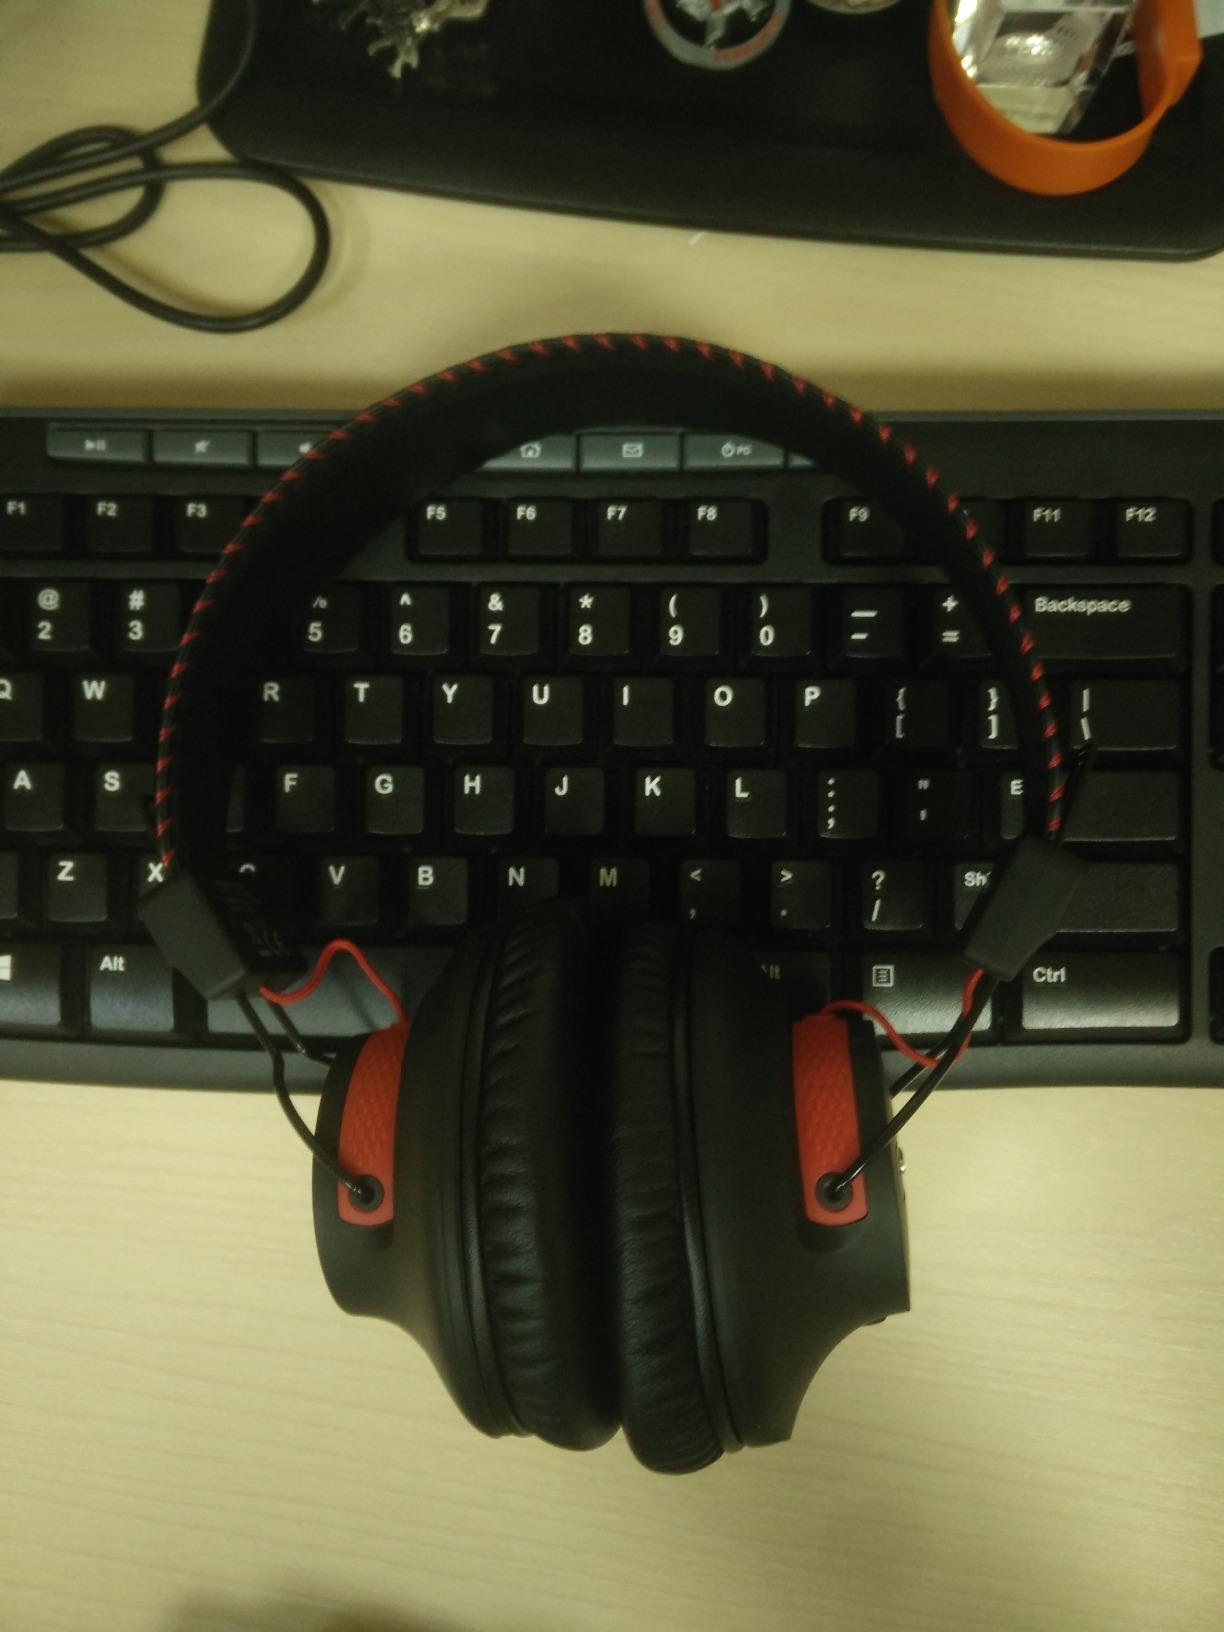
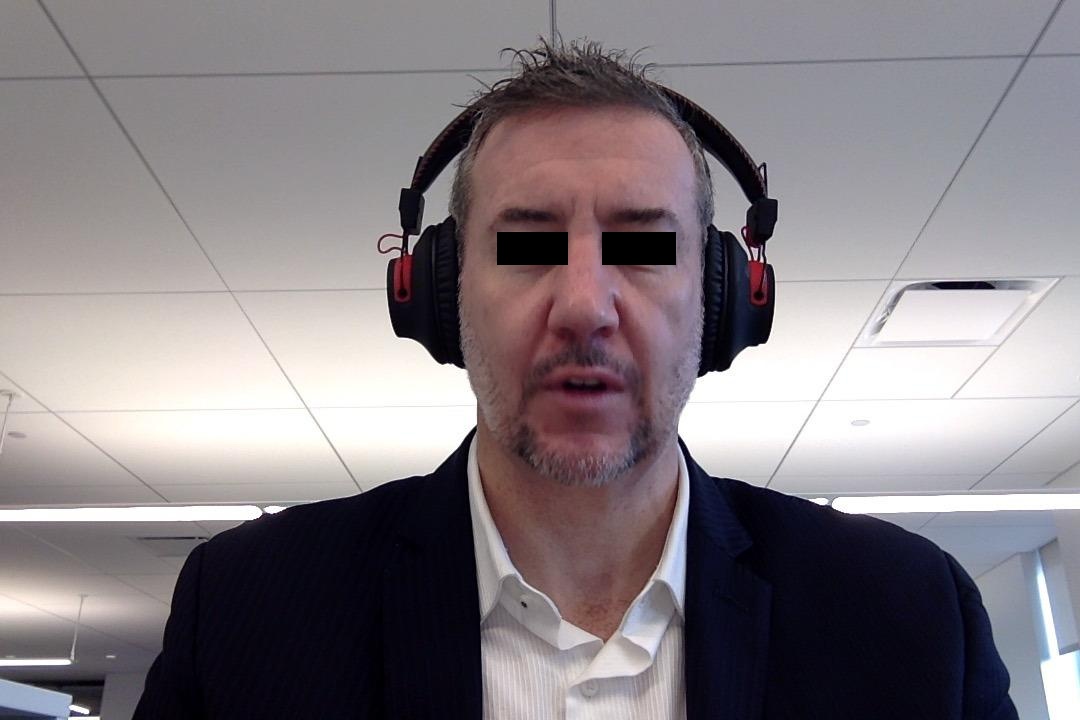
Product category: headphones
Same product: yes